Tiruvetkalam Pasupatheswarar Temple

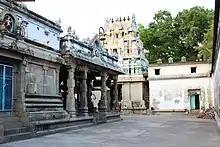

Tiruvetkalam Pasupatheswarar Temple is a Hindu temple of the god Shiva located at Chidambaram in Cuddalore district of Tamil Nadu, India. Shiva is worshipped as Pasupatheswarar, along with His consort known as Satgunambal and Nalla Nayaki. The temple is located inside the Annamalai University complex.